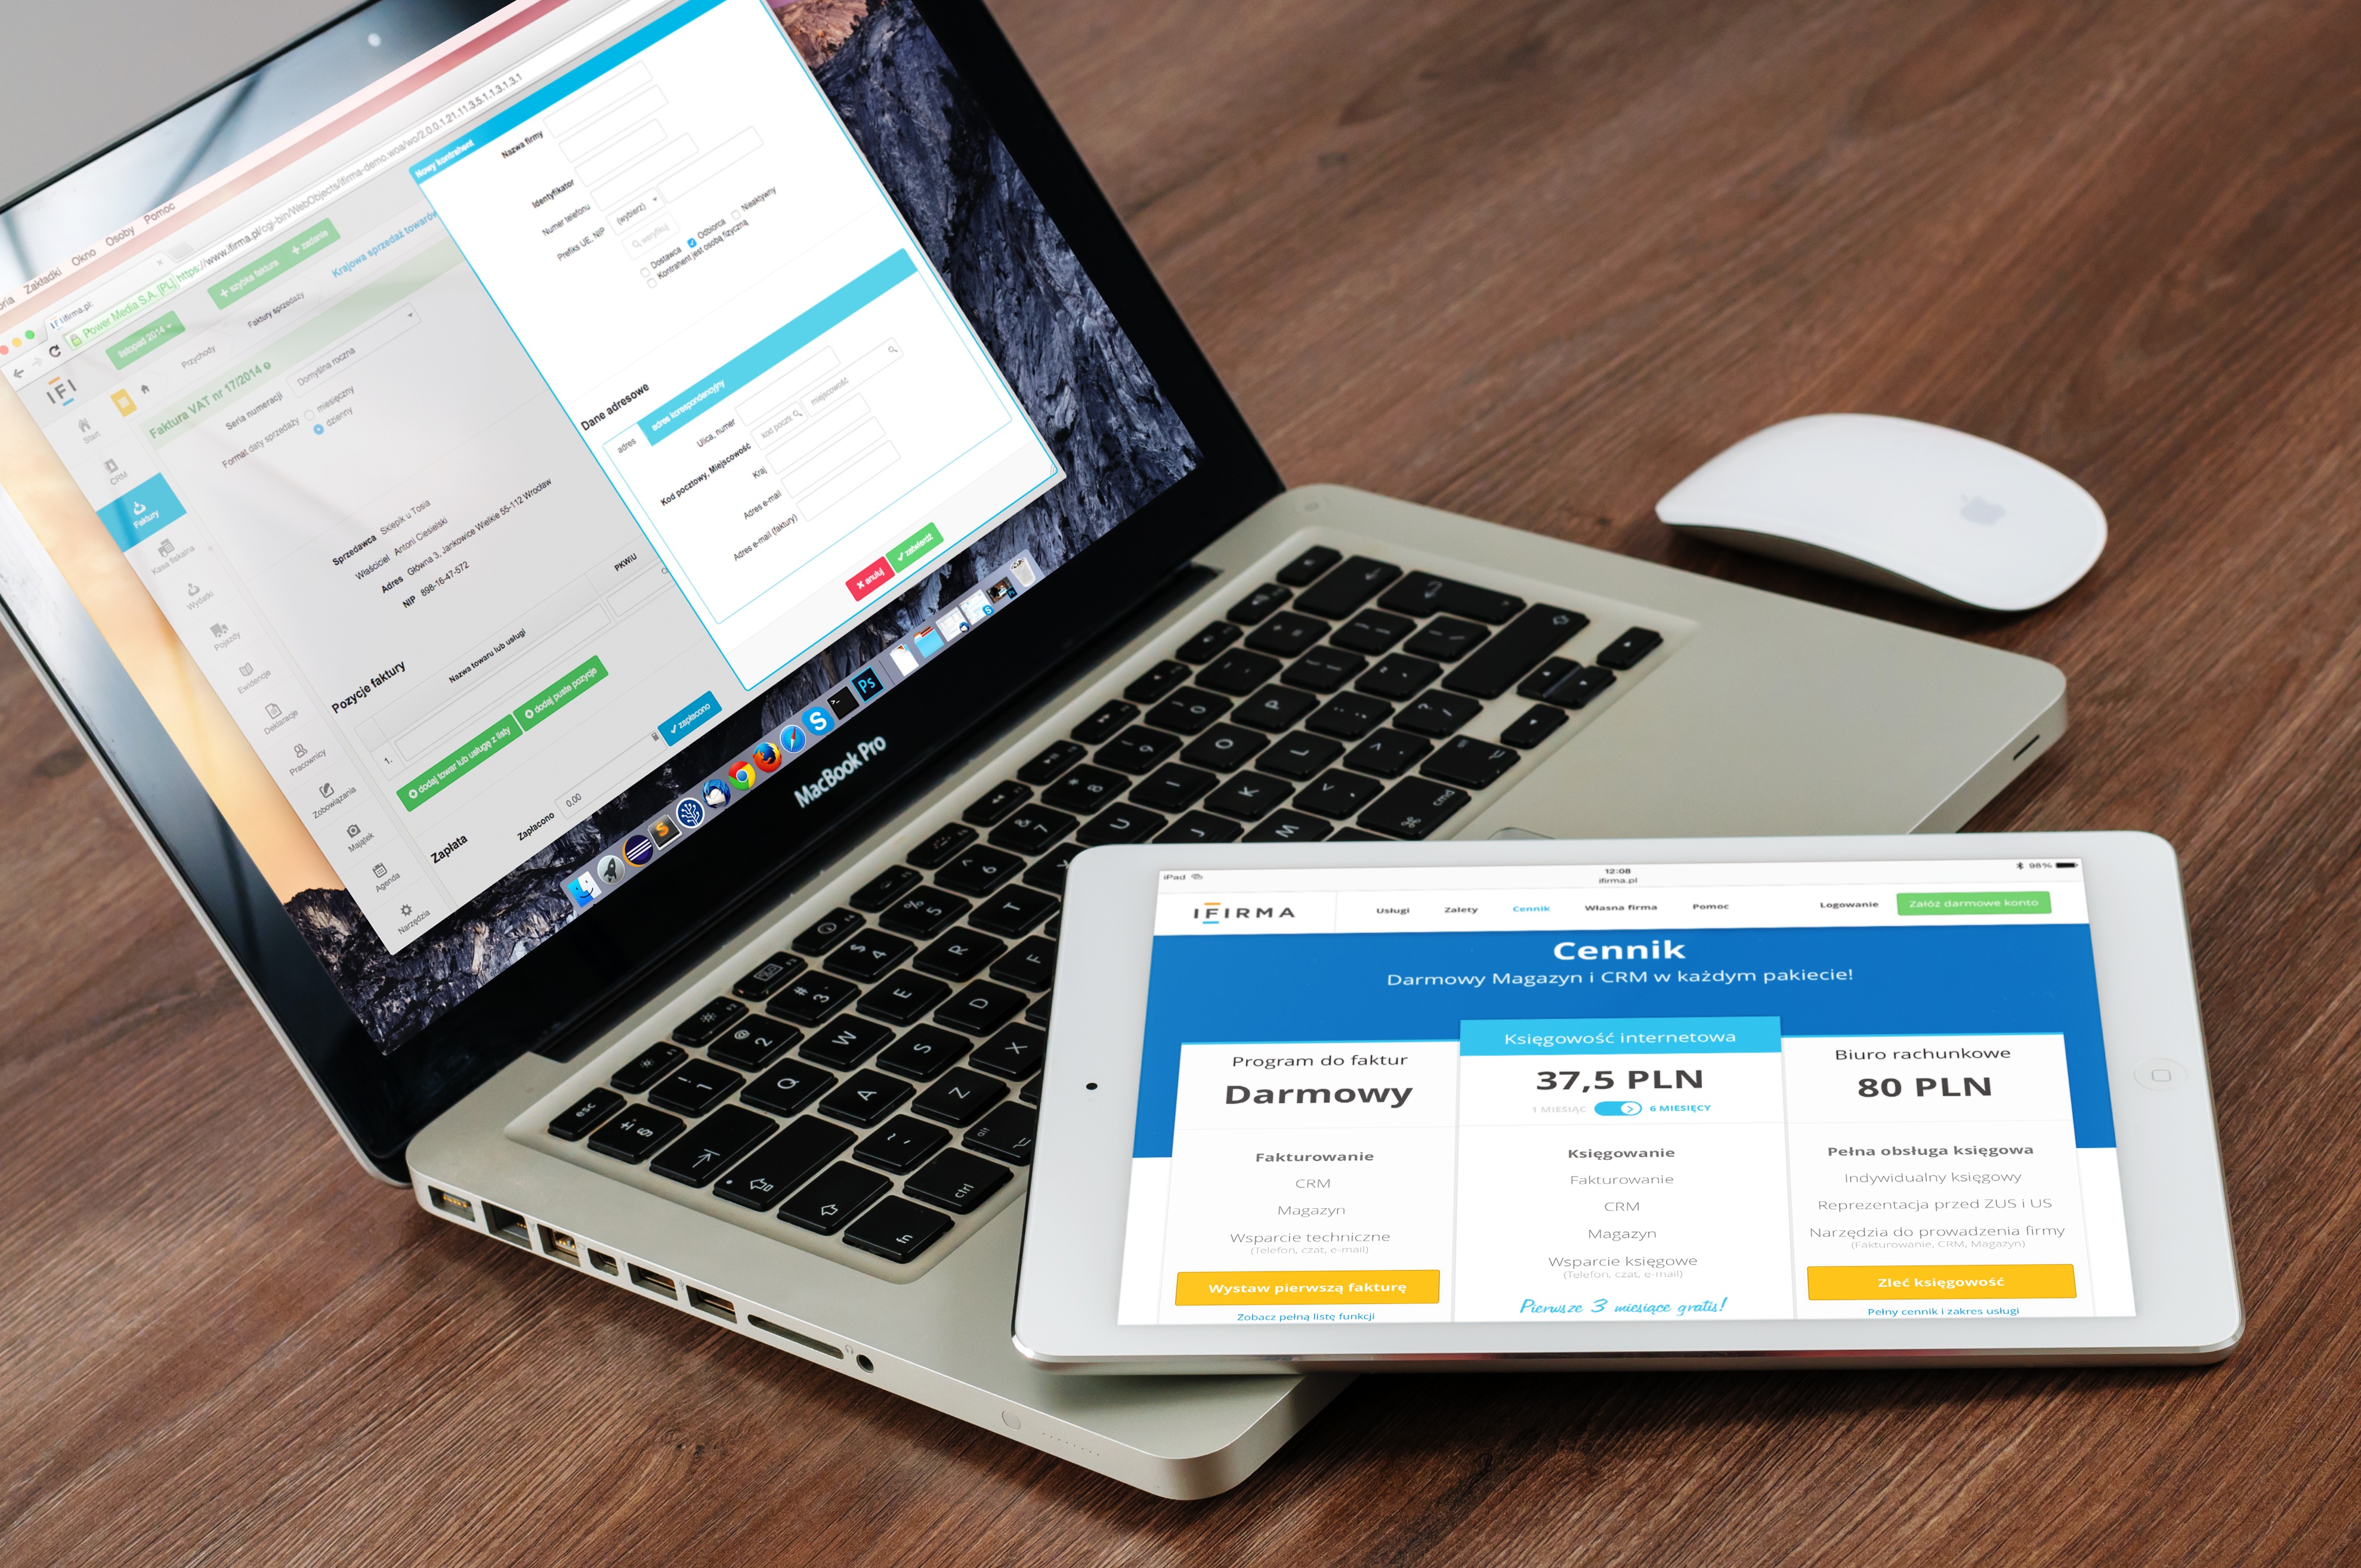
laptop, desk, notebook, computer, macbook, mac, mobile, screen, apple, creative, keyboard, ipad, technology, white, advertising, web, internet, tablet, collection, equipment, workspace, office, communication, business, set, electronic, device, website, monitor, brand, design, digital, media, freelancer, learning, pc, document, interface, multimedia, presentation, mobility, workplace, app, template, mockup, application, personal computer, computer hardware, personal computer hardware, computer program